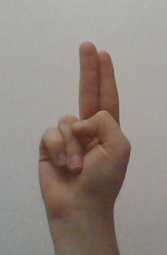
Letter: taa